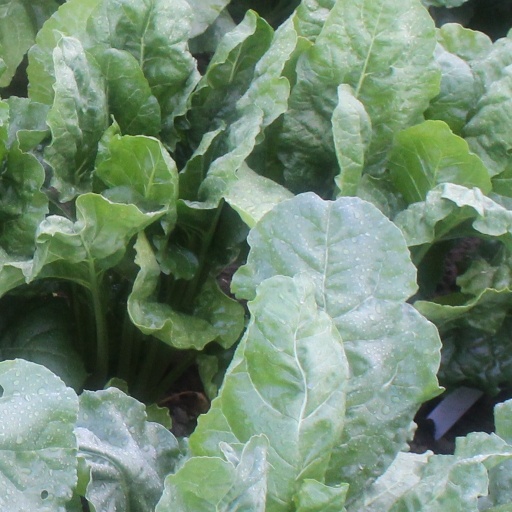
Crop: sugar beet